DHL de Guatemala Flight 7216

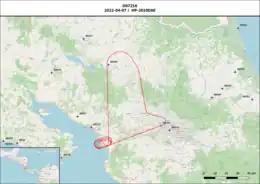

The flight took off at 9:34 AM local time from Juan Santamaría International Airport to La Aurora International Airport to deliver cargo. However, while flying over the Costa Rican town of Mueller San Carlos, the pilot declared an emergency due to hydraulic problems, and returned to the terminal, after flying a holding pattern to empty its fuel tanks, and touched down at 10:24 am local time. At 10:25, the aircraft entered a right turn that the crew could not control, leading to the aircraft leaving the runway.